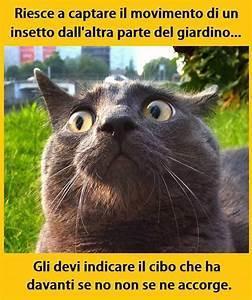
cat